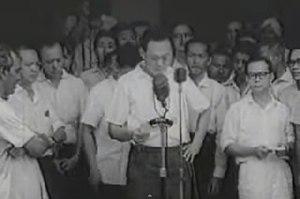
1963 est une année commune commençant un mardi.